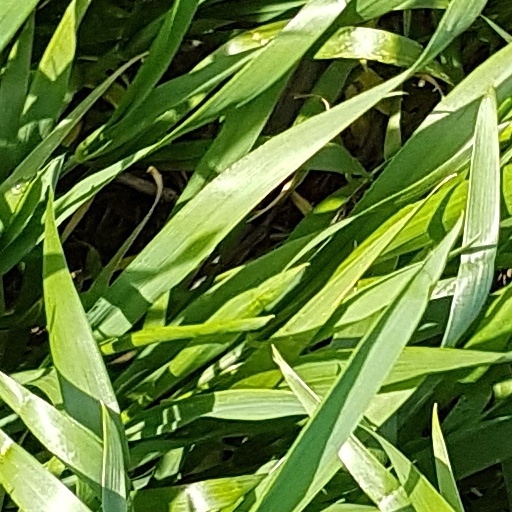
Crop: wheat